James Humbert Craig

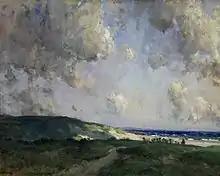
"The Kerry Coast" (oil on canvas, 1928, now in the Ulster Museum

Craig was born in Belfast to Alexander Craig, a tea merchant, and a Swiss mother, Marie Metzenen, from a family with a painting tradition. He was raised in County Down and maintained a studio at Cushendun, County Antrim. Craig abandoned a career in business, briefly attended the Belfast School of Art, and became a mostly self-taught painter of landscapes. Among his favorite panoramas were County Donegal, Connemara and the Glens of Antrim. Craig was elected to the Royal Ulster Academy and the Royal Hibernian Academy in 1928. He also exhibited at the Fine Art Society in London. His landscapes helped inspire artists like Maurice Canning Wilks. His work was also part of the painting event in the art competition at the 1932 Summer Olympics.